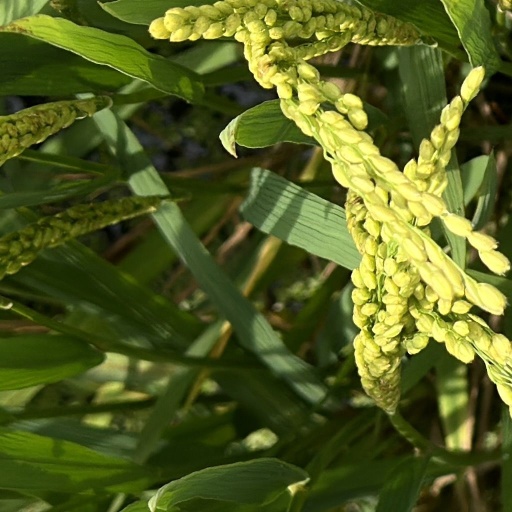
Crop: rice